Piestewa Peak

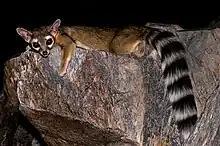
Ringtail at Piestewa Peak

As a landform, Piestewa Peak is relatively young, formed roughly 14 million years ago. However, it is composed of much older rock, primarily schist.